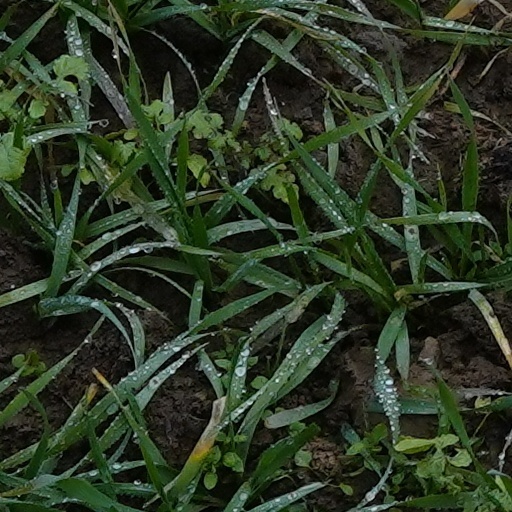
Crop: wheat